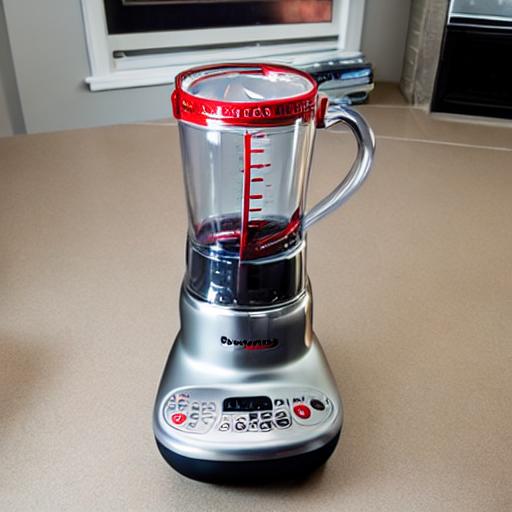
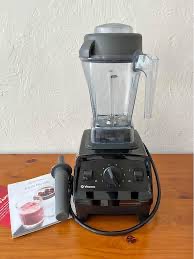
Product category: items_blender
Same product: no